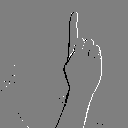
ASL letter: z